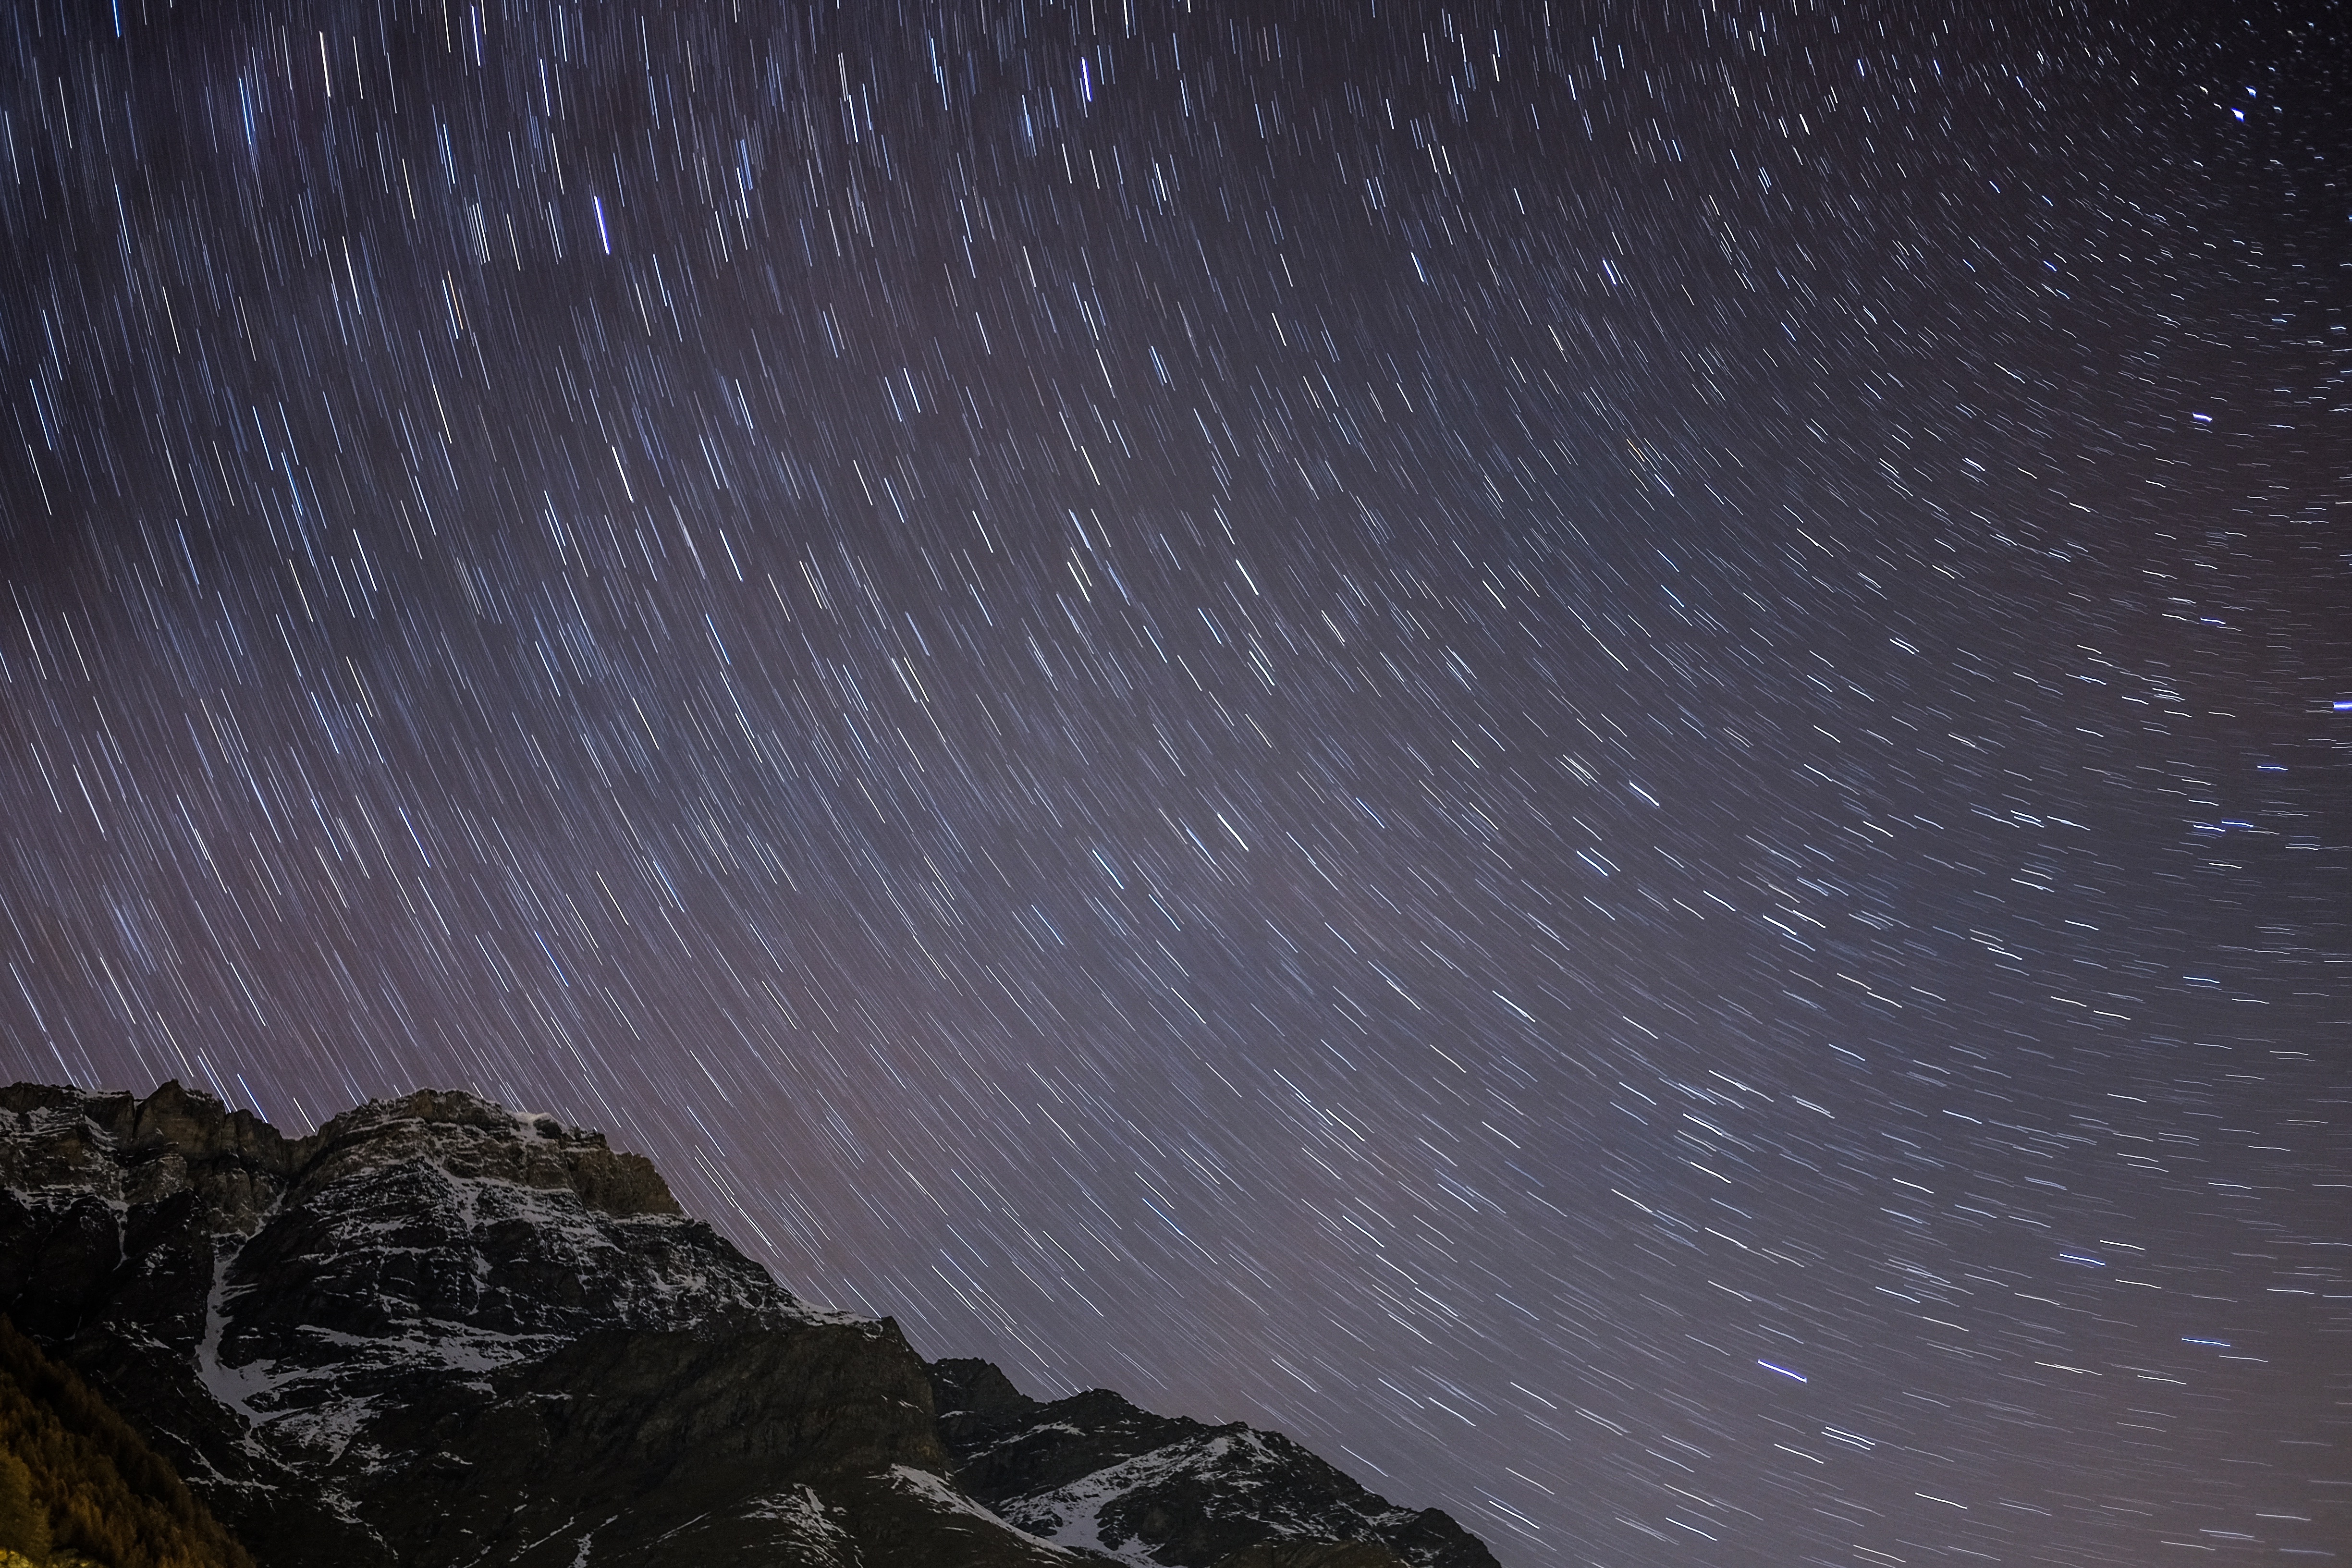
sky, night, star, milky way, atmosphere, galaxy, outer space, astronomy, astronomical object, spiral galaxy